Dimensions (2011 film)

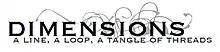
Title Art

Dimensions is a 2011 science fiction-love story film set in the 1920s and 1930s. The film was directed by Sloane U'Ren and written by her spouse Ant Neely. The film is U'Ren's feature film directorial debut and is also known as "Dimensions: A Line, A Loop, A Tangle of Threads".